Anthony Weiner

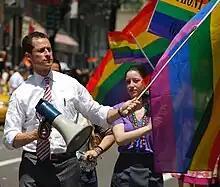
Weiner shows his support for the LGBT community during the New York City Gay Pride Parade, 2009.

Weiner was critical of the 2009 Stupak-Pitts Amendment to the Affordable Care Act, which prohibited the use of taxpayer funds for abortion. Weiner called the amendment "unnecessary and divisive" and stated that it would prevent health insurers from offering abortion coverage regardless of whether an individual used federal funds to purchase an insurance plan.